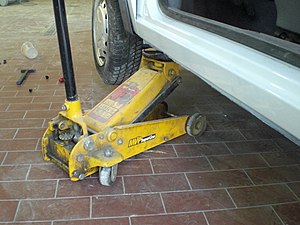
Donkraft
Donkraft
En donkraft er en maskine eller hydraulisk anordning, som anvendes til at løfte eller hæve tunge belastninger - og til at yde stor kraft. Donkraftes egenskaber er løfteevne i kg og mulig løftehøjde.